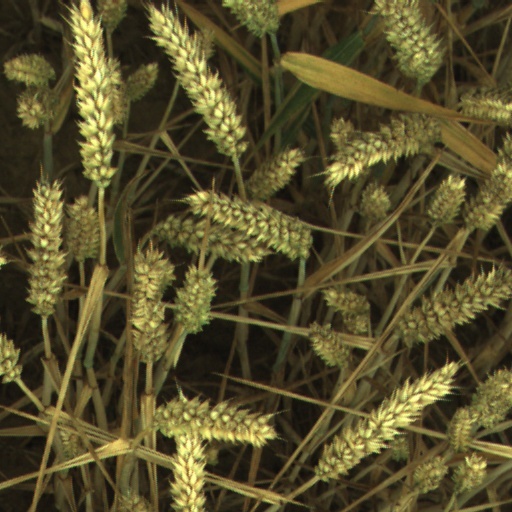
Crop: wheat